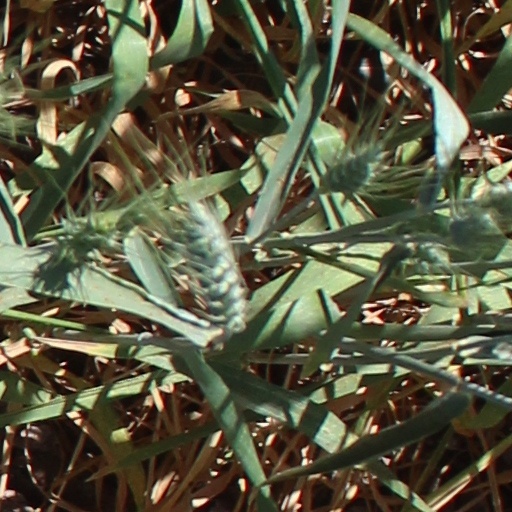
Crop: wheat